Salomo Savolainen

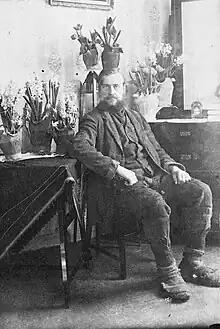
Salomo Savolainen after release from imprisonment in 1918.

Salomo Savolainen (30 September 1883, Maaninka - 9 June 1964) was a Finnish salesperson, warehouse manager and politician. He was imprisoned from 1918 to 1921 for having sided with the Reds during the Finnish Civil War. He was a member of the Parliament of Finland from 1927 to 1929, representing the Socialist Electoral Organisation of Workers and Smallholders (STPV).